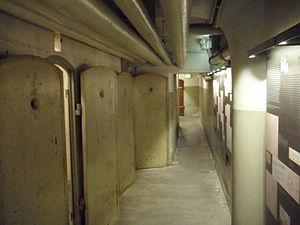
Le Centre de documentation sur le nazisme de la ville de Cologne a été fondé le 13 décembre 1979 sur décision du Conseil municipal de Cologne et est devenu le plus grand mémorial local dédié aux victimes du national-socialisme de toute l’Allemagne. Depuis 1988, son siège occupe les murs de la EL-DE-Haus, immeuble baptisé d’après les initiales de son maître d’ouvrage, le commerçant catholique Leopold Dahmen. Entre décembre 1935 et mars 1945, cet immeuble abrita le siège de la Gestapo colonaise. Au cours des derniers mois de Seconde Guerre mondiale, des centaines de personnes, principalement des étrangers condamnés au travail forcé, furent exécutés dans la cour intérieure de la EL-DE-Haus. Comme par ironie du sort, la EL-DE-Haus fut en grande partie épargnée par la guerre. Elle faisait partie des quelques bâtiments restés intacts dans le centre de Cologne, cette dernière étant l’une des villes les plus bombardées d’Allemagne à 90%.